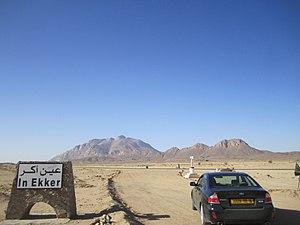
In Ekker - Taourirt Tan Afella
In Ecker, parfois orthographié In Ekker ou In Eker, est un bordj algérien situé sur la bordure occidentale du massif du Hoggar dans le Sahara, à environ 150 km au nord-nord-ouest de Tamanrasset. Ce fut le lieu d'essais nucléaires français souterrains du Centre d'expérimentations militaires des oasis de 1961 à 1966.
Le Taourirt Tan Afella, ou Tan Afella, est une montagne granitique située en Algérie dans le massif du Hoggar.